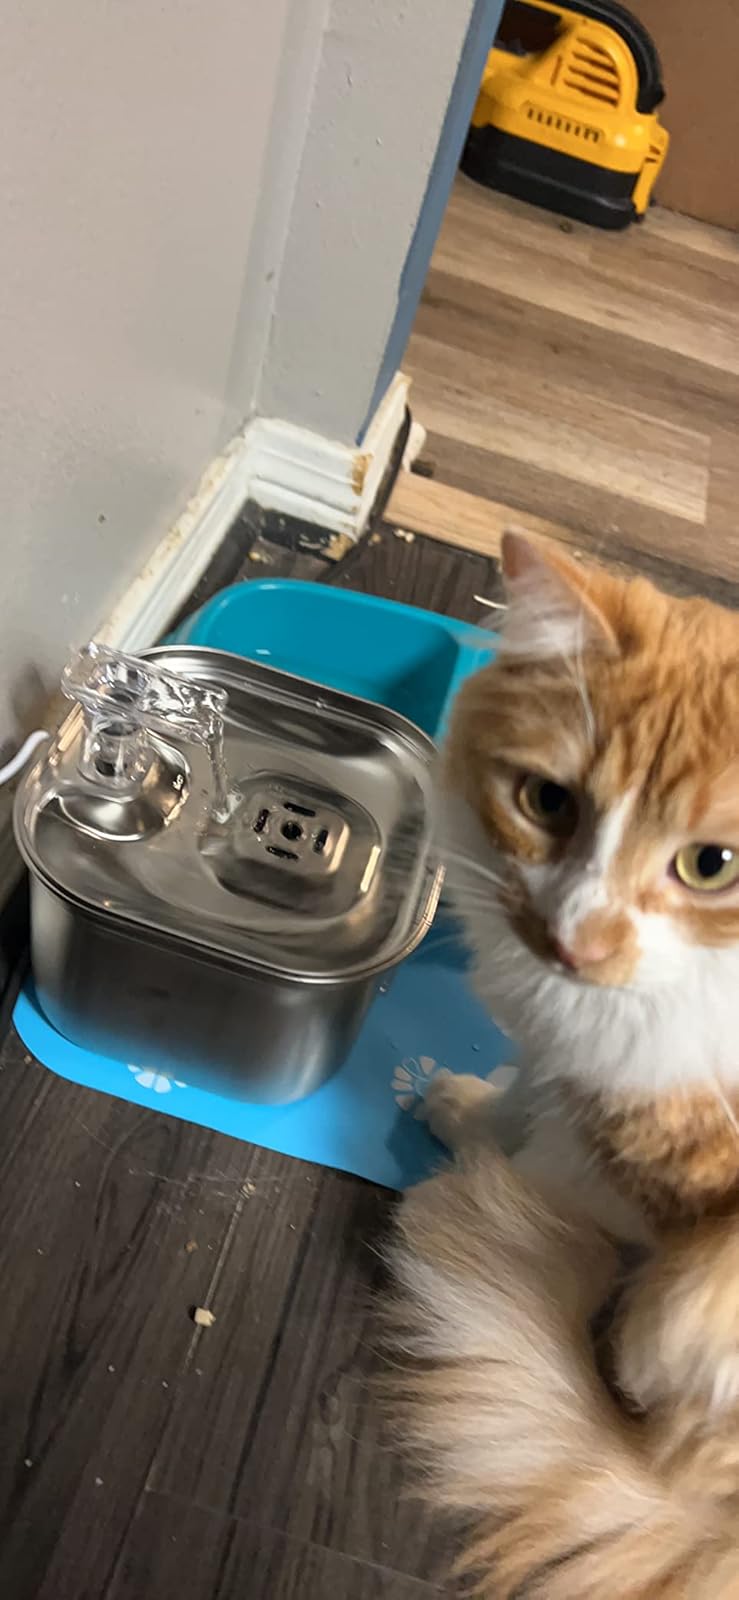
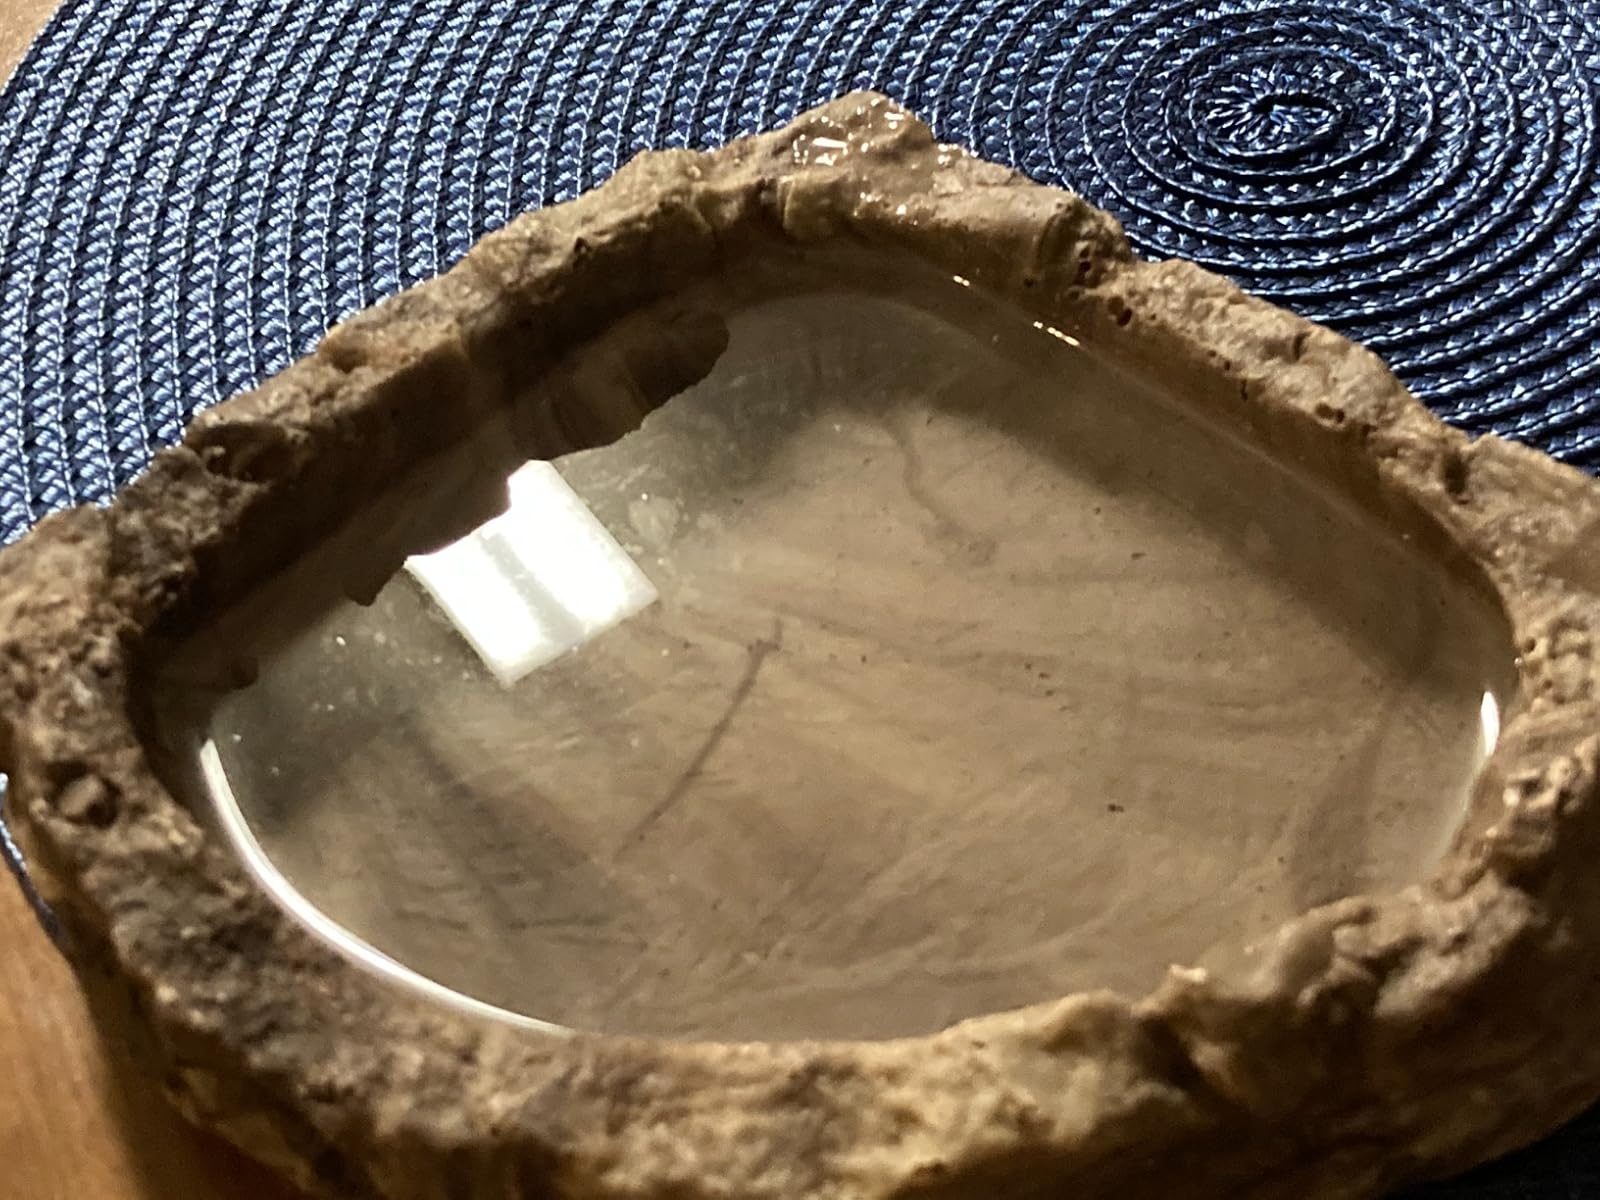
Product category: items_bowl
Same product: no